Brahma Kumaris

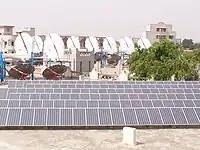
A large solar generator at the Brahma Kumaris HQ

The Brahma Kumaris have launched several environment initiatives. Their work in solar energy and sustainable energy has included the 2007 development of the world's largest solar cooker, and a solar thermal power plant in Talheti, Abu Road at the base of Mount Abu, where the international headquarters is located. The 25-acre site is projected to produce 22000 kwh of electricity daily. The project was made financially possible with the support of the Indian and German governments.